Electronic drum

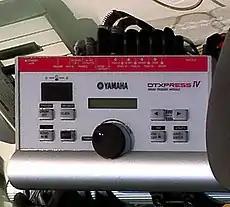
The drum module for the Yamaha DTxpress IV electronic drum kit

In the following 1980s, other companies started selling their own versions of Simmons' electronic drums, notably Pearl, Roland and Yamaha. At that time, electronic drums were similar to today's starter or entry-level kits. They consisted of rubber-coated sensor pads mounted on stands. The pads were created to be velocity-sensitive and the sound was generated through single or multiple-layered sampling or synthesized sound.